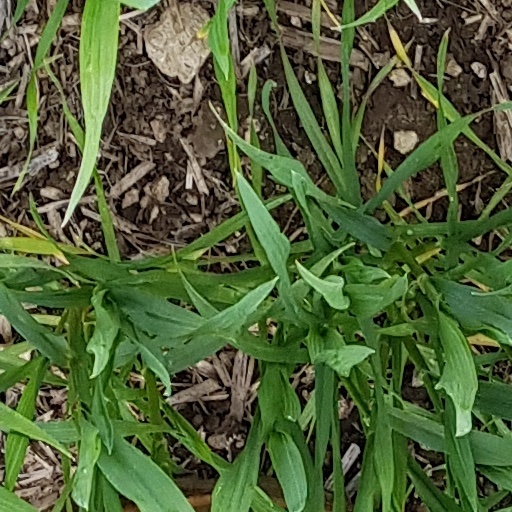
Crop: wheat